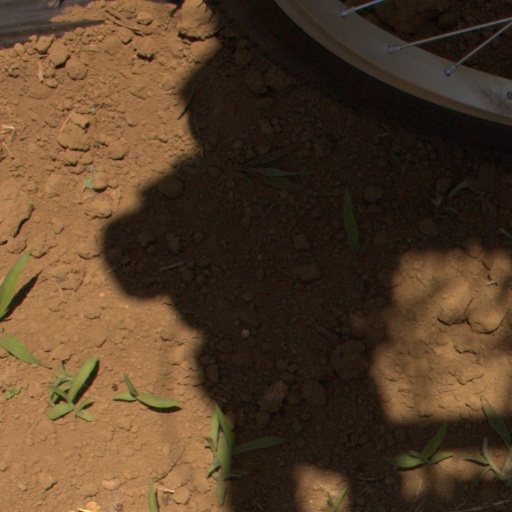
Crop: Jerusalem artichoke